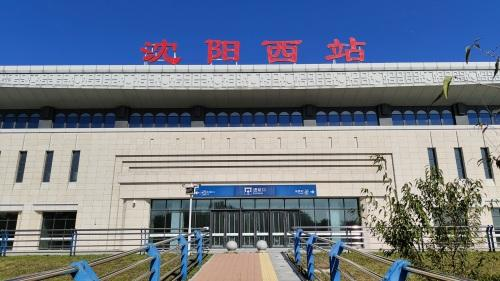
地标名称：沈阳西站
所在城市：沈阳市·于洪区